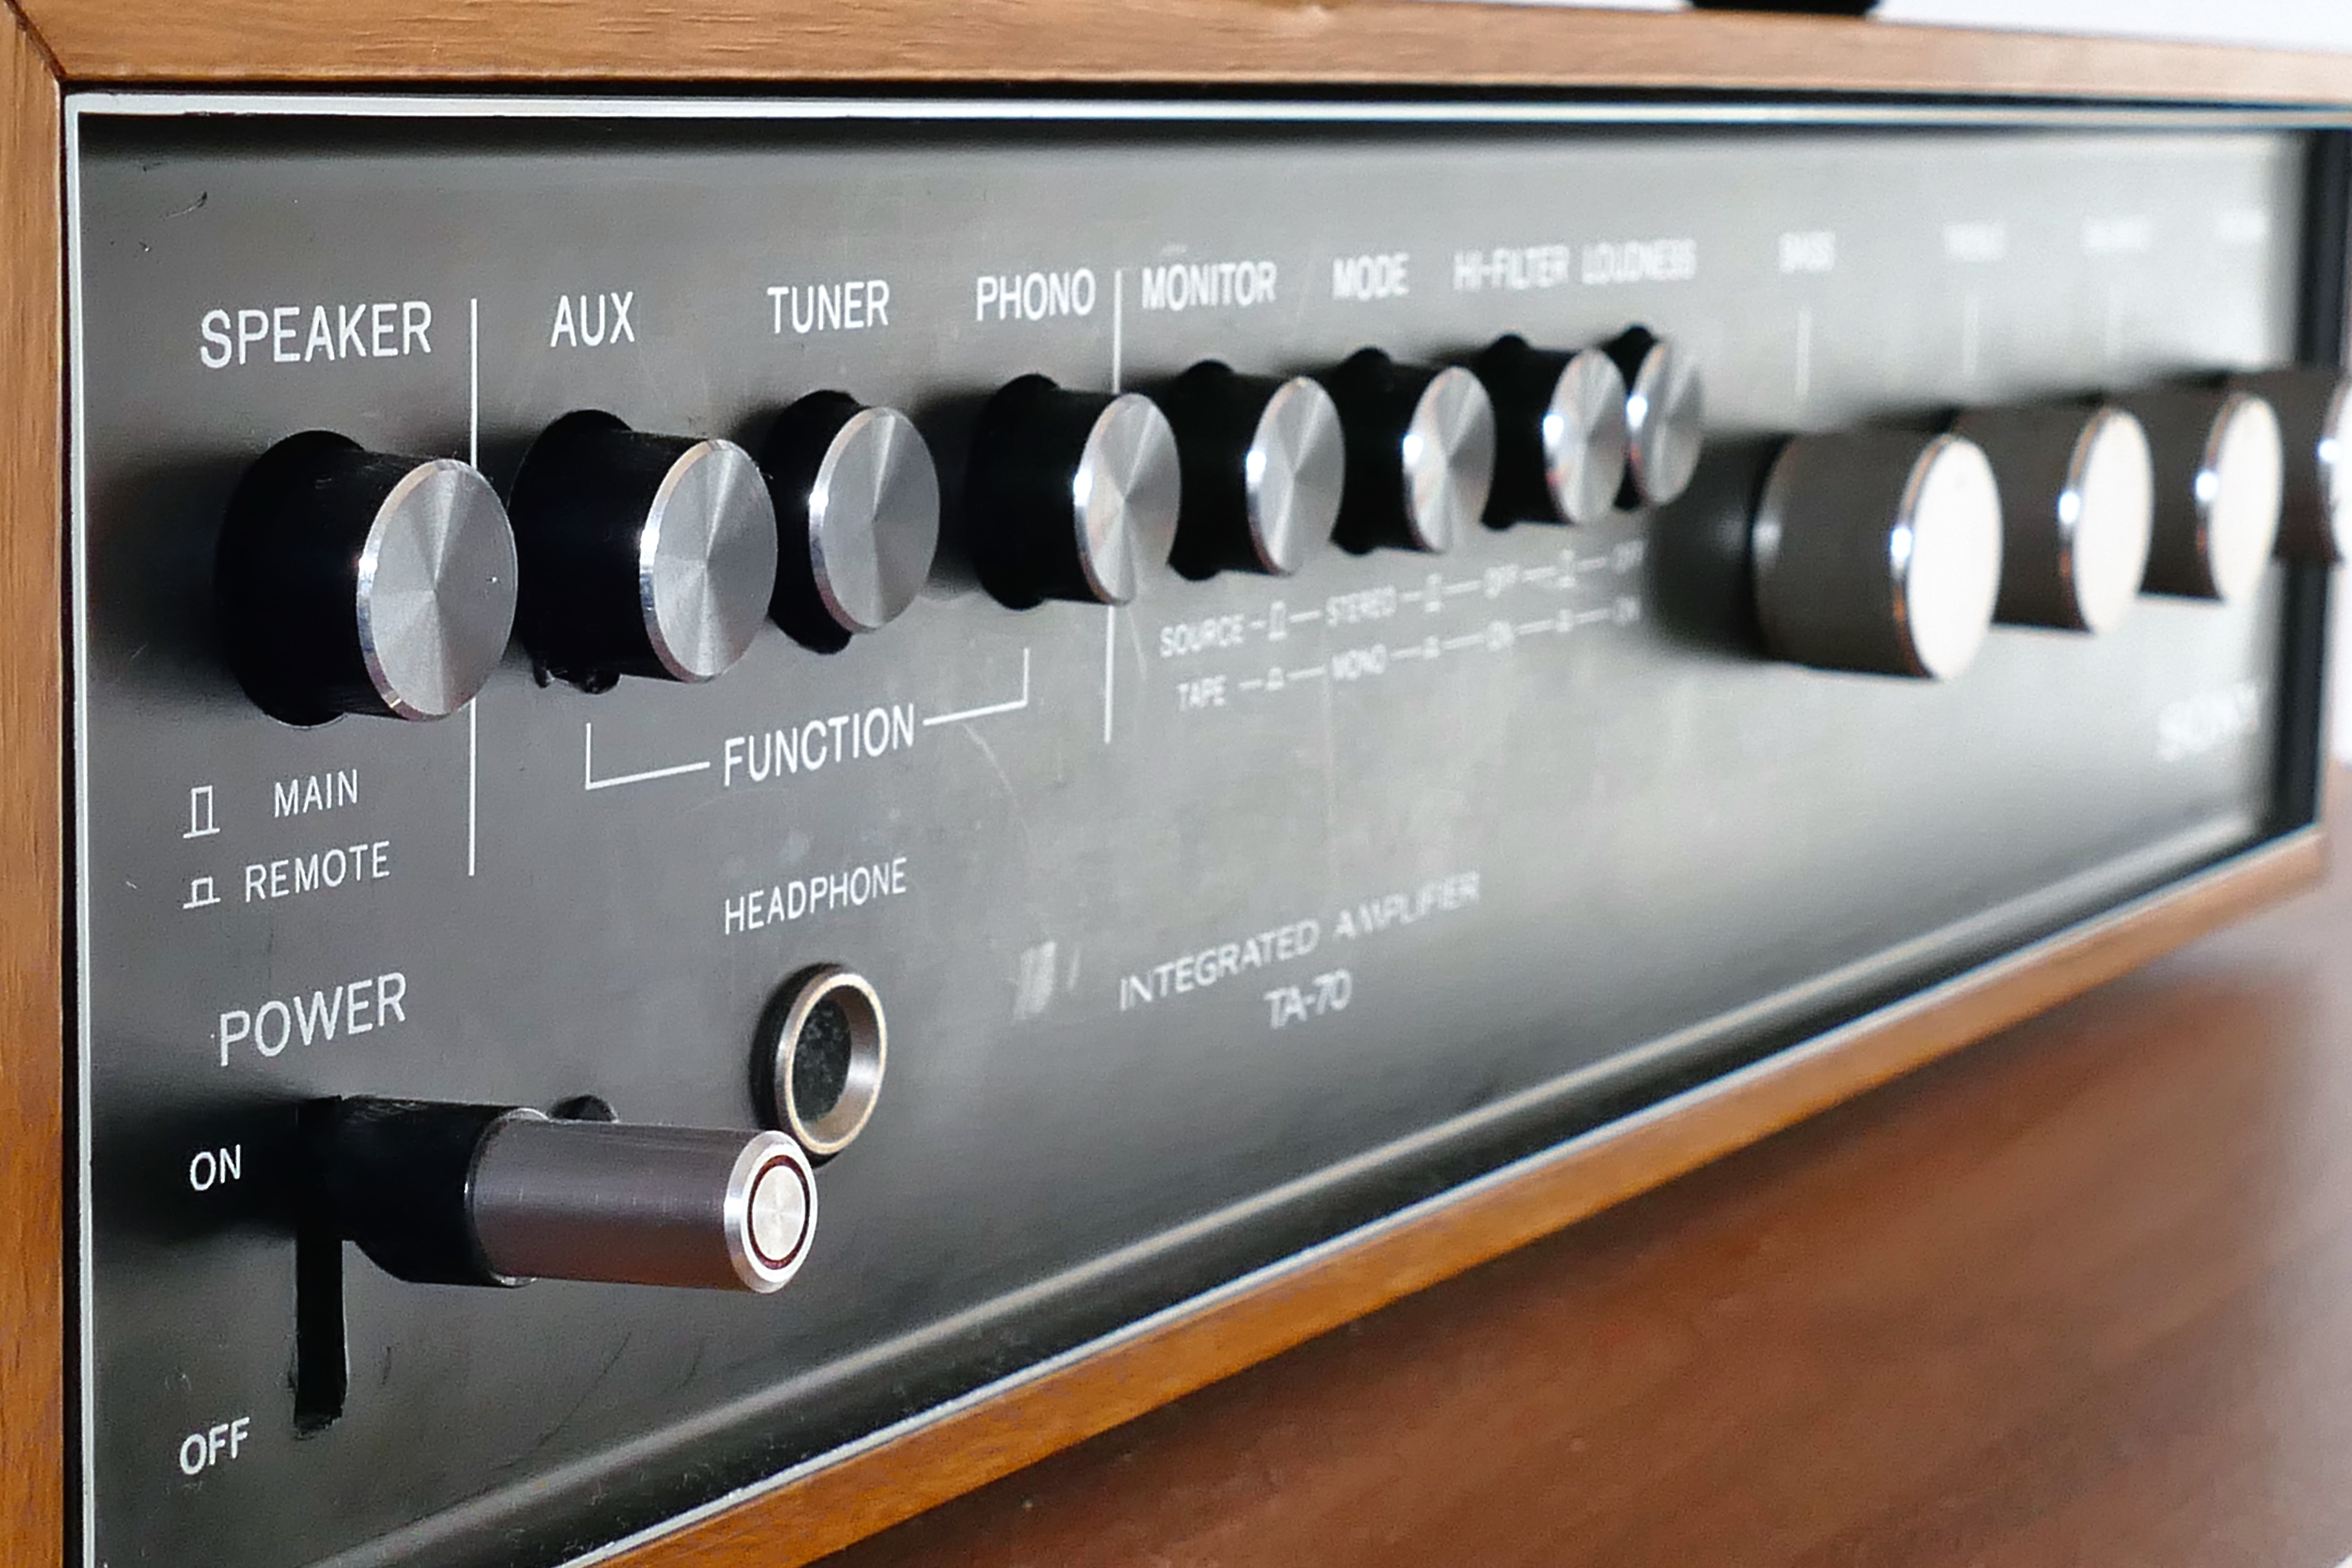
record, music, technology, vintage, play, retro, guitar, home, analog, equipment, metal, studio, player, amplifier, dj, musical instrument, electronic, device, stereo, bass, audio, silver, musical, sound, system, front, volume, listen, entertainment, loud, obsolete, synthesizer, hi fi, radio receiver, string instrument, electronic instrument, guitar amplifier